Sky position (RA, Dec in degrees): 245.36, 10.056
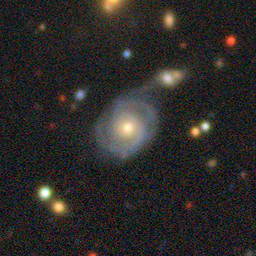
Galaxy morphology: Unbarred Tight Spiral Galaxies